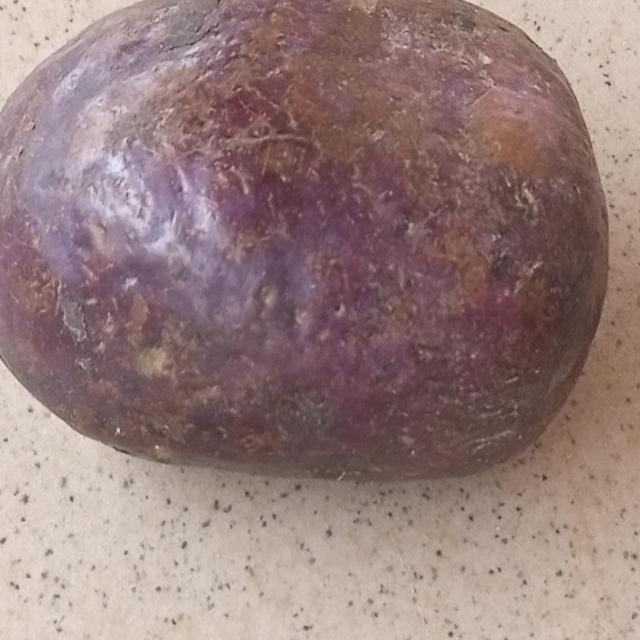
Plum grade: unaffected